Quebec Route 340

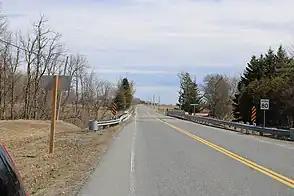
The route 340 from Ontario toward Saint-Télesphore

Route 340 is a provincial highway situated in the Montérégie region of Quebec west of Montreal. It runs for just over 40 kilometers from the Ontario-Quebec border in Saint-Télesphore (as a continuation of Stormont, Dundas and Glengarry County Road 18) and ends in Vaudreuil-Dorion at the junction of Autoroute 20.